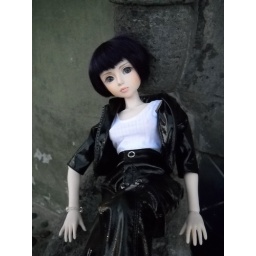
Chillin' by the bird bath